Guerra del Golfo (January 2009)

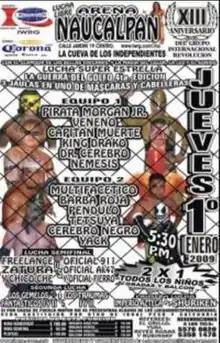
Official poster

Guerra del Golfo (January 2009) (Spanish for "Gulf War") was a major annual professional wrestling event produced by Mexican professional wrestling promotion International Wrestling Revolution Group (IWRG), which took place on January 1, 2009 in Arena Naucalpan, Naucalpan, State of Mexico, Mexico. The annual "Guerra del Golfo" main event consists of three matches in total, with two "qualifying matches", multi-man steel cage matches where the last person left in the cage advances to the main event of the night. The two losers would then be forced to wrestle inside the steel cage, with the loser of that match being forced to either take off their wrestling mask or have their hair shaved off under "Lucha de Apuestas", or "Bet match" rules, if they are unmasked. The Event was also the celebration of the 13th IWRG Anniversary Show.